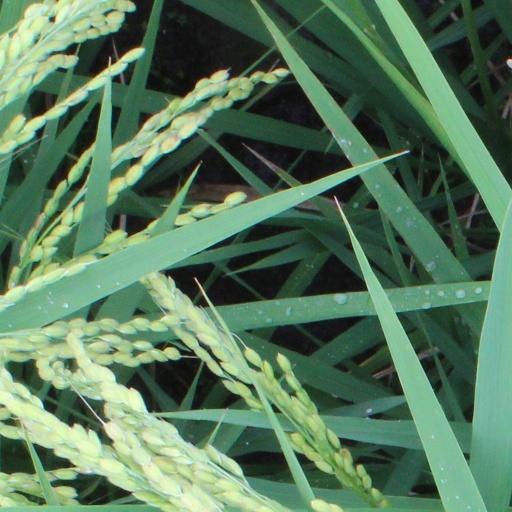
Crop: rice